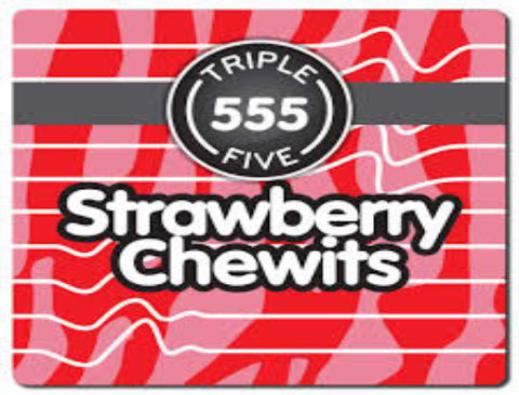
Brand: chewits
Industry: Food